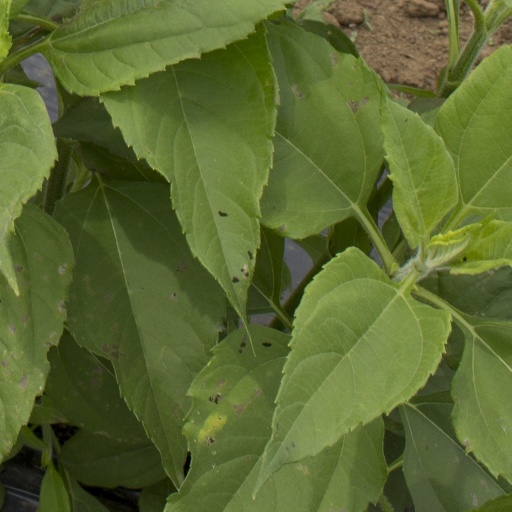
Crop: Jerusalem artichoke